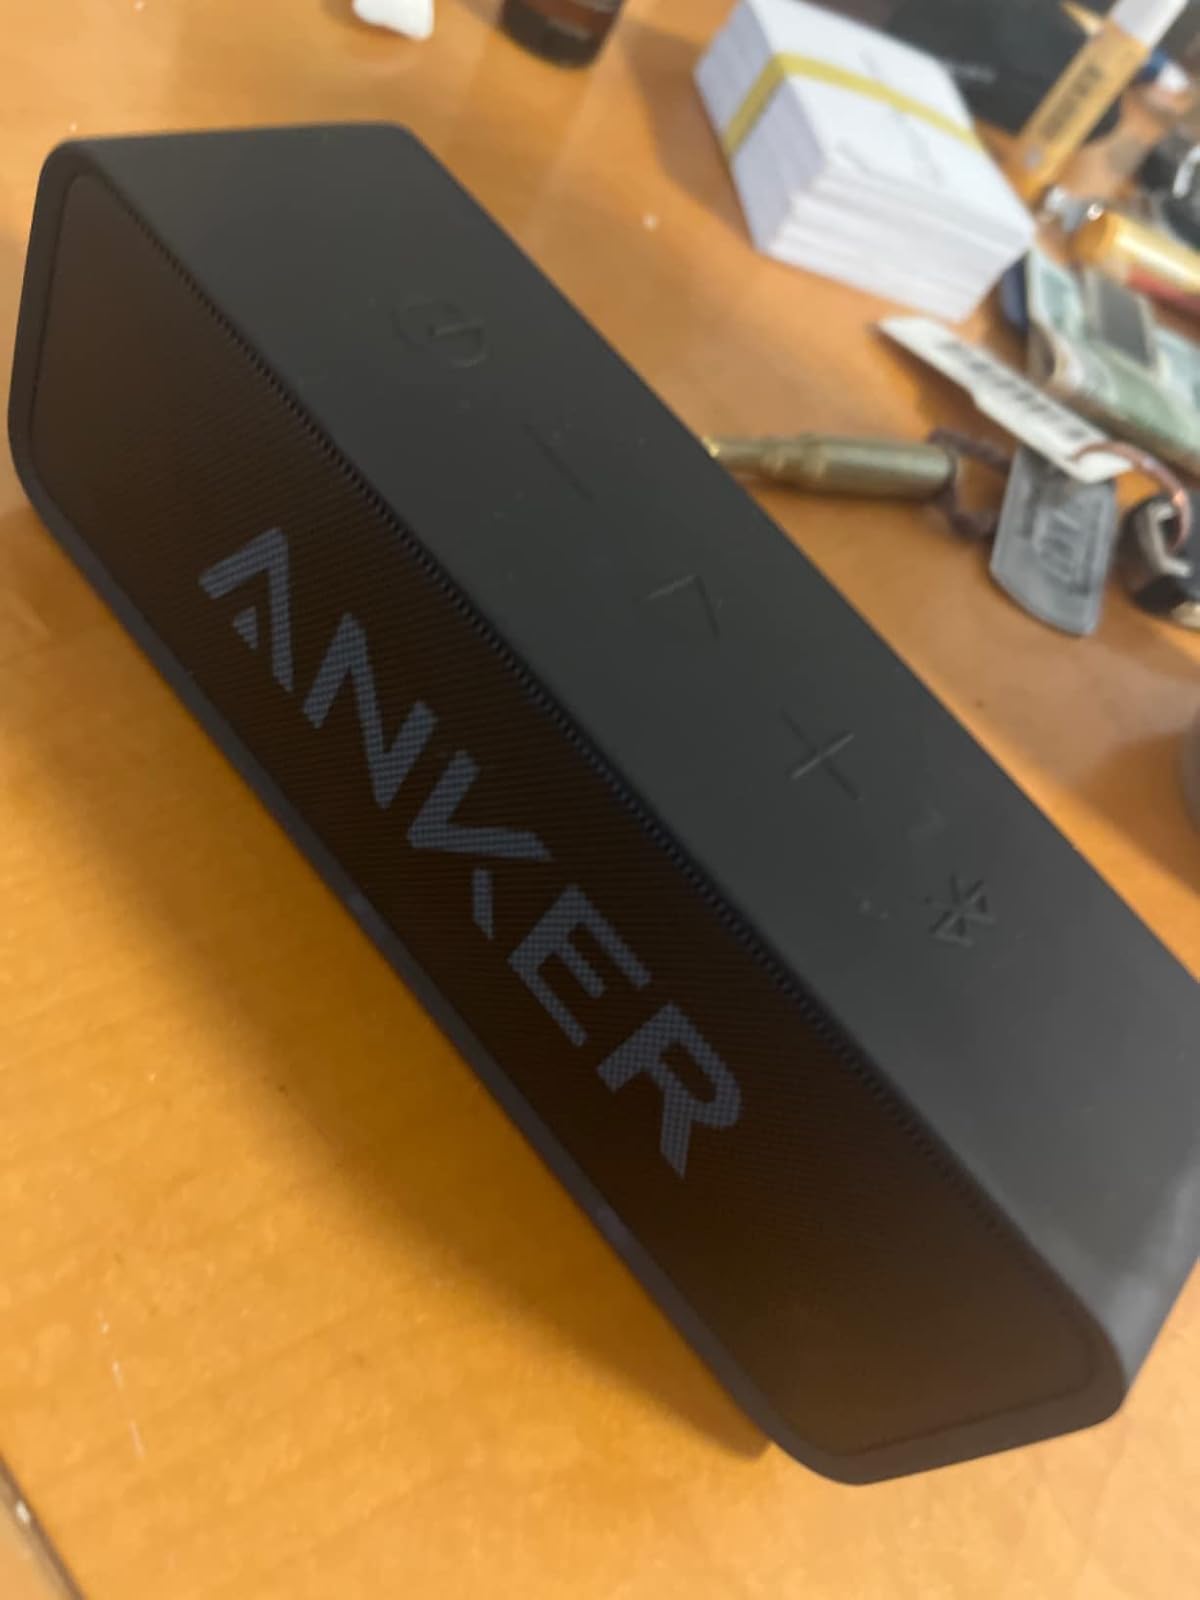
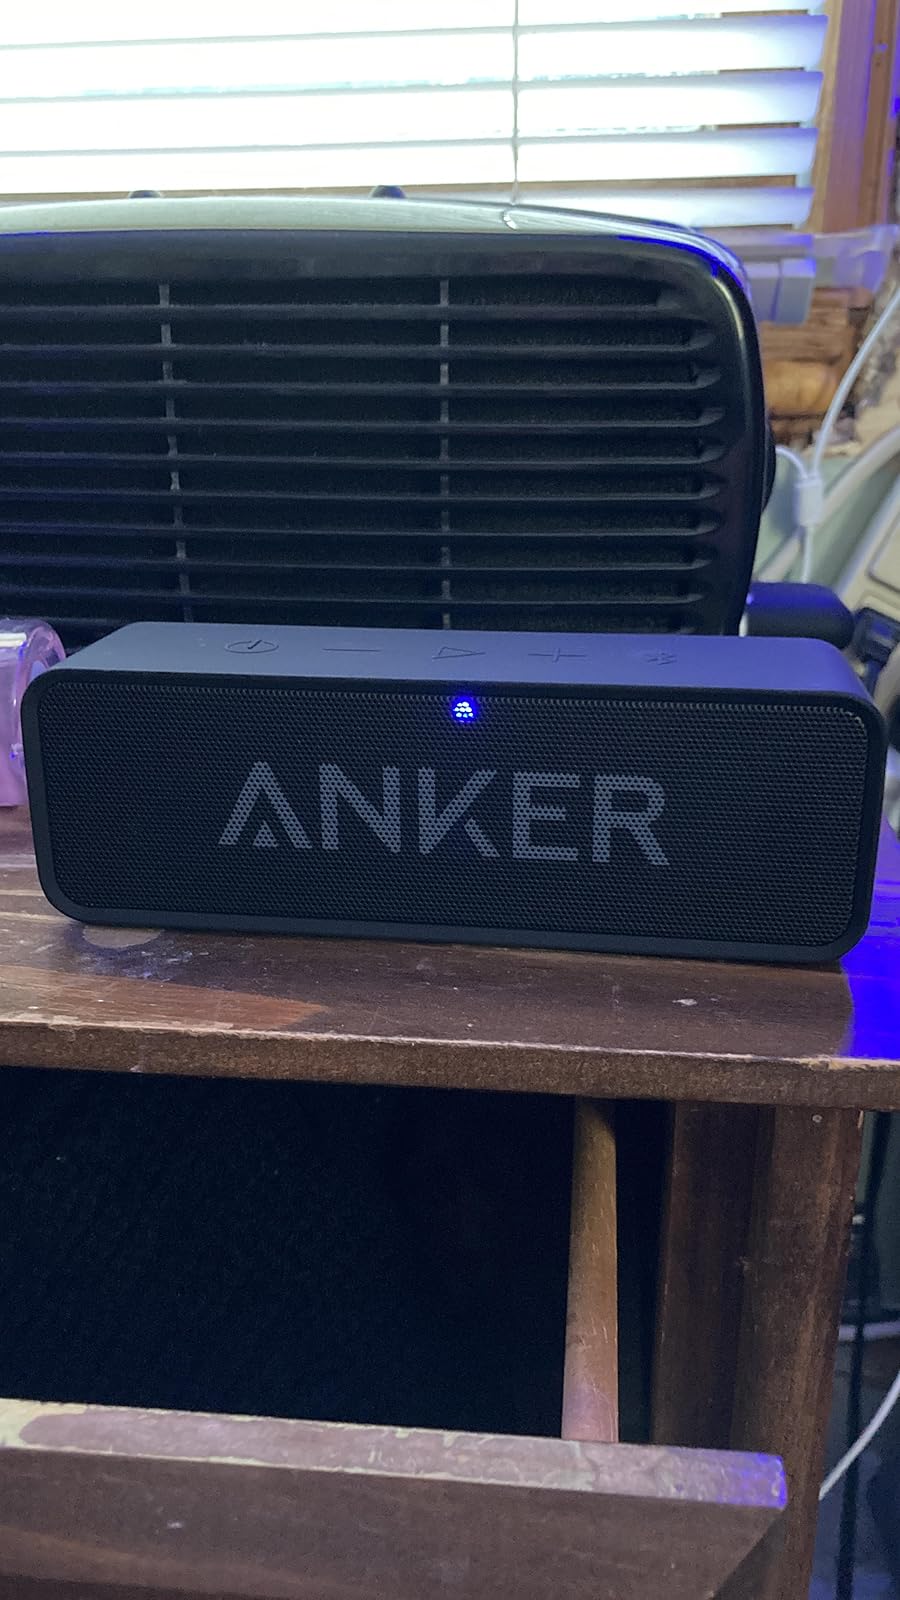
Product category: speaker
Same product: yes